Skies of Arcadia

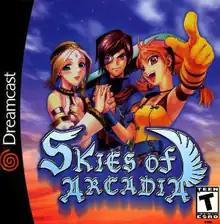
North American Dreamcast cover art

Skies of Arcadia is a 2000 role-playing video game developed by Overworks and published by Sega for the Dreamcast. Players control Vyse, a young air pirate, and his friends as they attempt to stop the Valuan Empire from reviving ancient weapons with the potential to destroy the world.